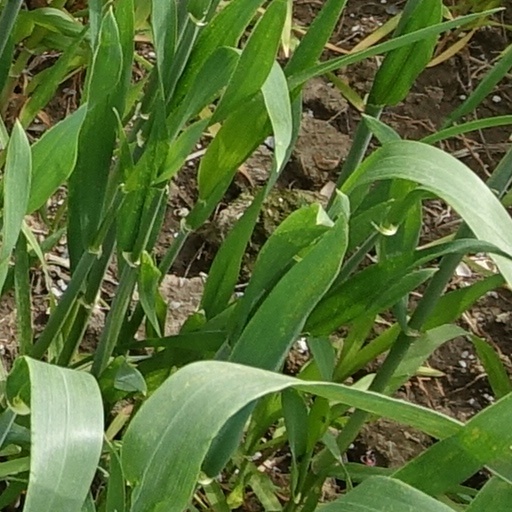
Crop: wheat